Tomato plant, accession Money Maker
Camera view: tilt-top (135 deg); turntable rotation: 180 degrees
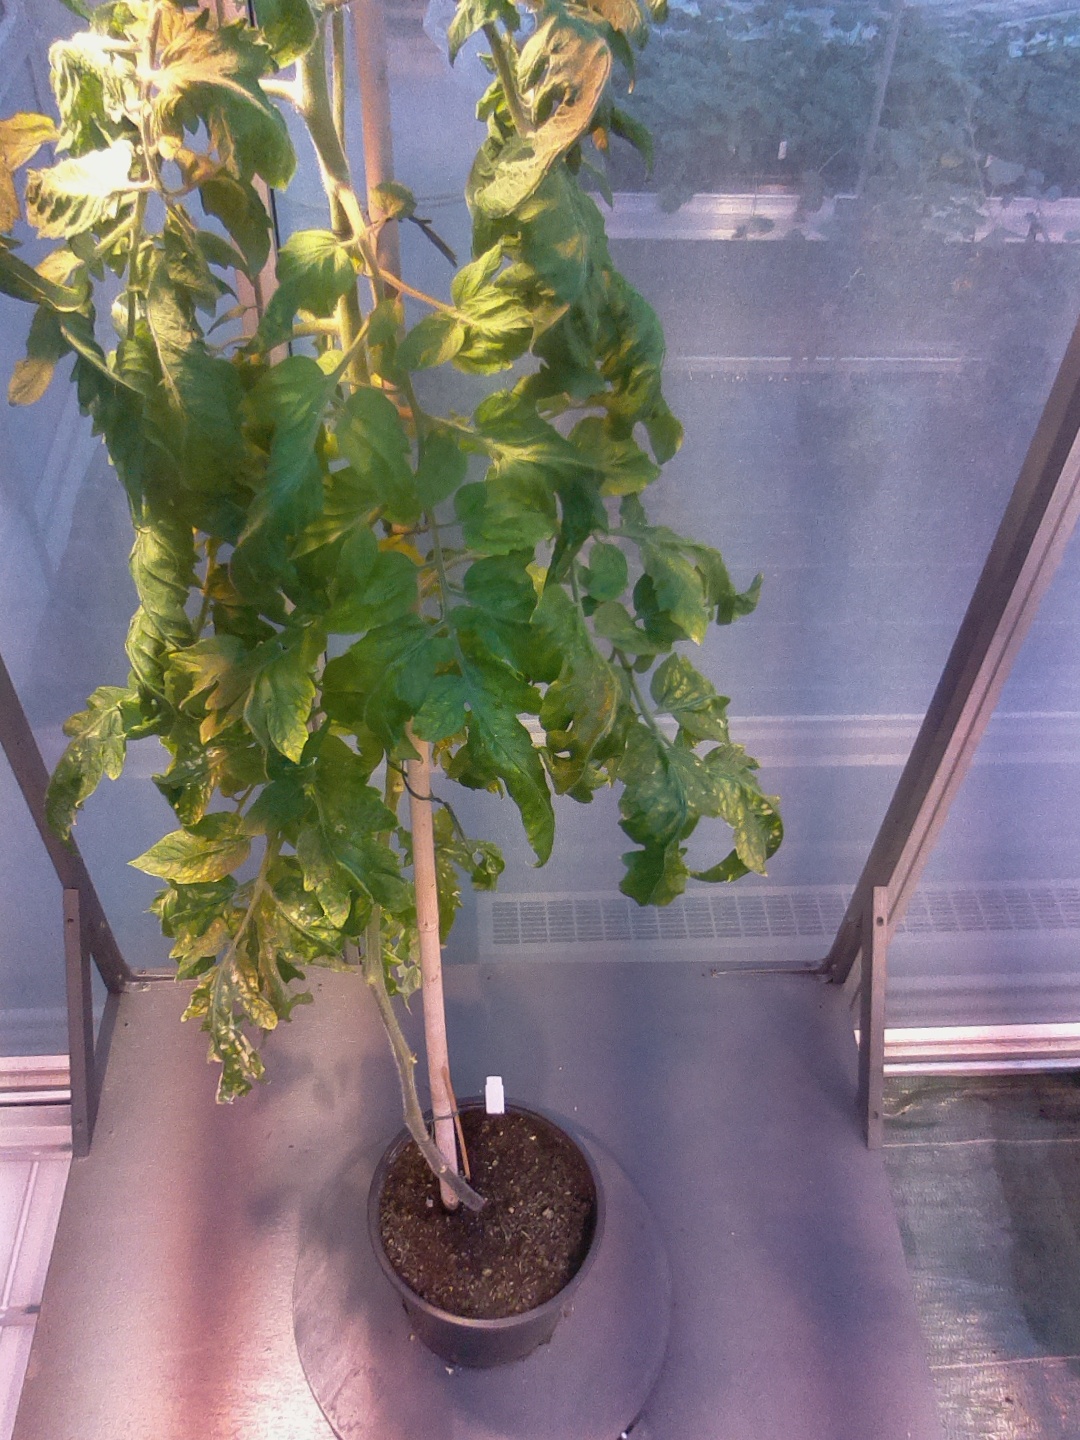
BBCH growth stage 76: 60%-70% of final fruit size